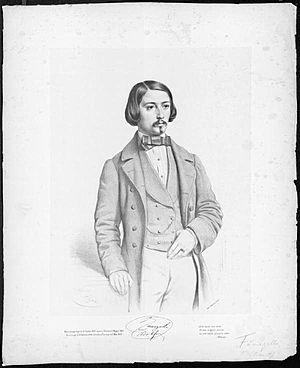
Adolfo Fumagalli est un compositeur et pianiste italien du XIXᵉ siècle.